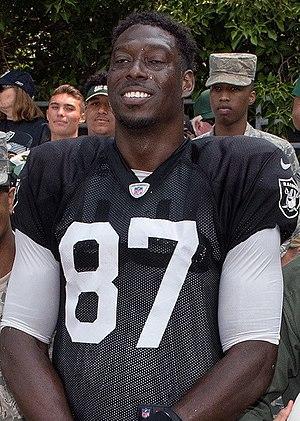
Jared Cook, né le 7 avril 1987 à Birmingham, Alabama, est un joueur américain de football américain évoluant au poste de tight end.